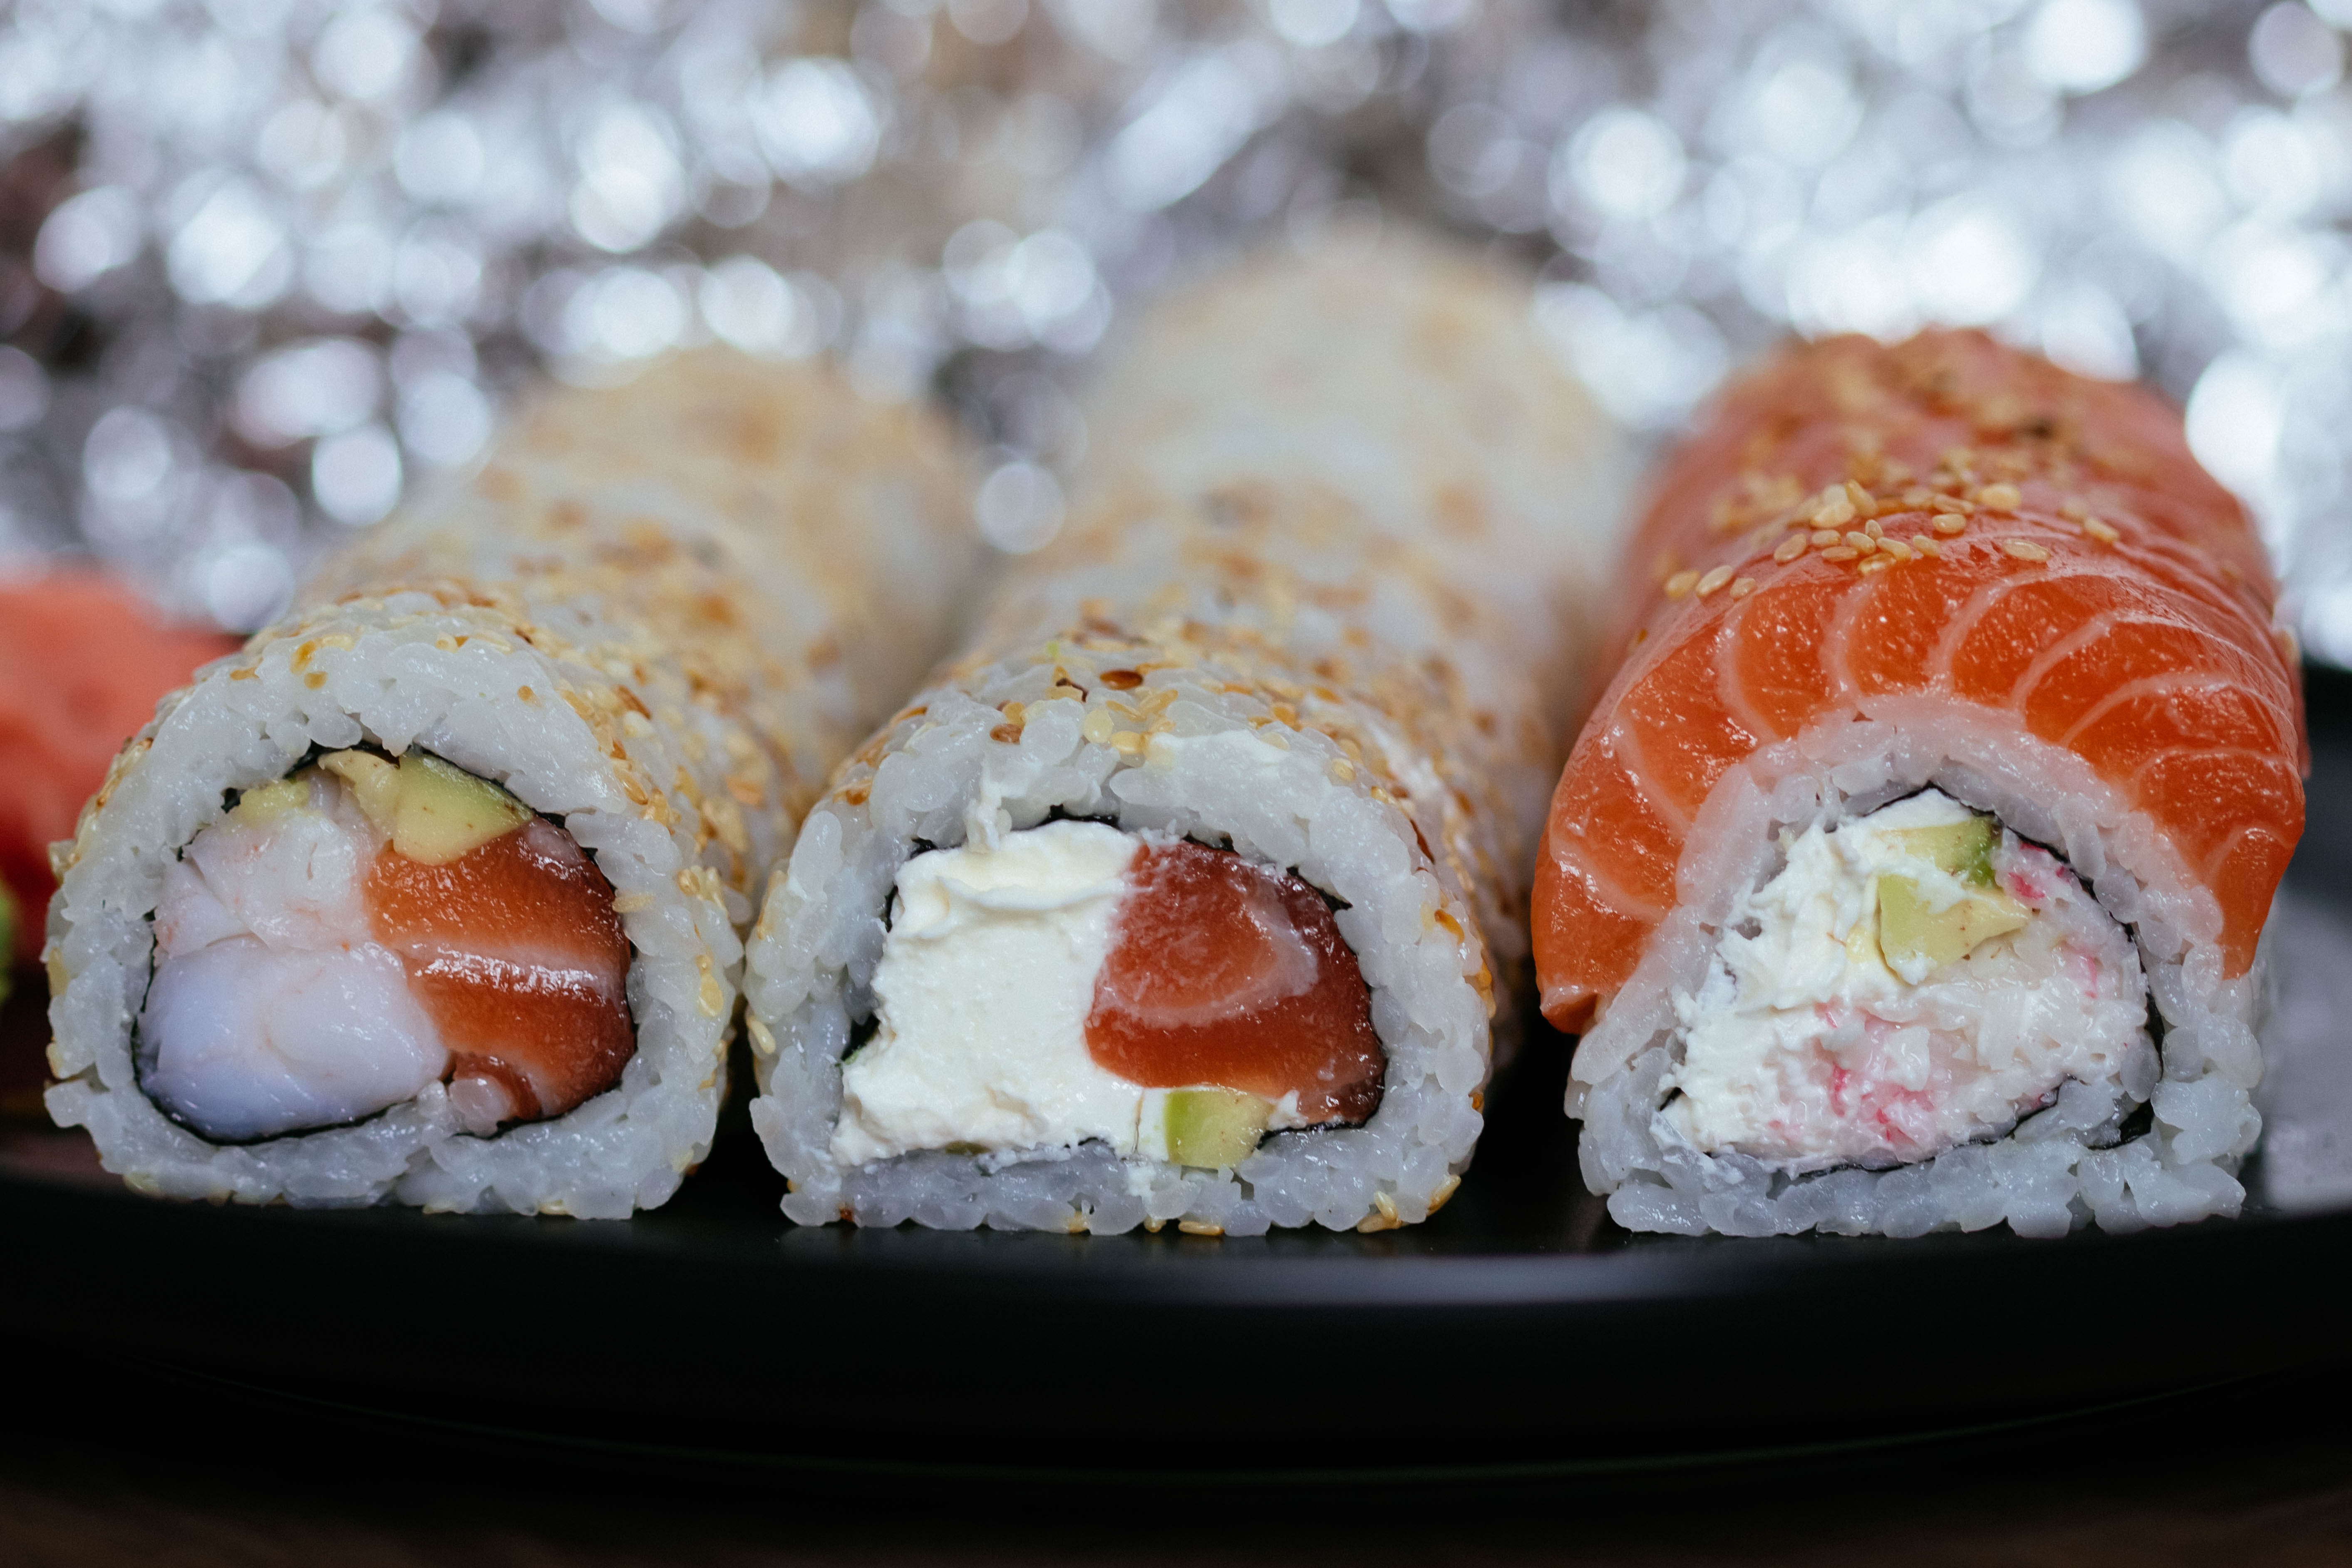
dish, cuisine, food, sushi, california roll, gimbap, ingredient, comfort food, japanese cuisine, la carte food, recipe, produce, smoked salmon, salmon, side dish, steamed rice, sakana, sashimi, garnish